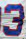
Number: 3